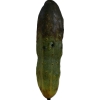
Label: cucumber